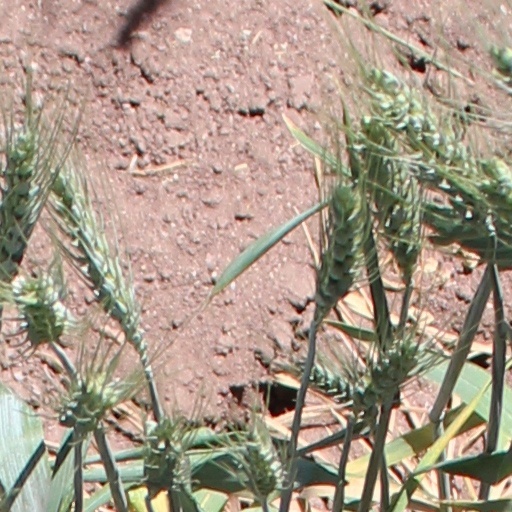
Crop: wheat